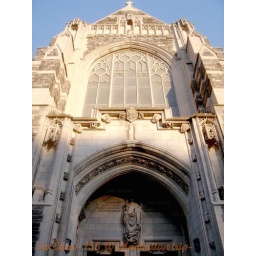
Photo around Trinity ParkManhattan, New YorkW 155 street cross with broadway.